Coolidge Dam

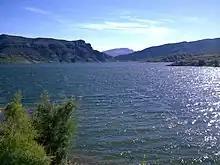
View of the lake, 2010

The Coolidge Dam is a reinforced concrete multiple dome and buttress dam southeast of Globe, Arizona on the Gila River. Built between 1924 and 1928, the Coolidge Dam was part of the San Carlos Irrigation Project. Coolidge Dam was named after the 30th US president, Calvin Coolidge and was dedicated by President Coolidge on March 4, 1930. The design and construction engineer was Herman Neuffer, who oversaw much of the construction undertaken by the Bureau of Indian Affairs (BIA) during the 1920s in Arizona and New Mexico.